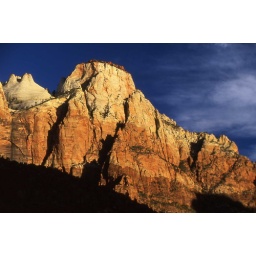
The Sentinal towers above the canyon in the early morning.